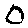
Label: 0